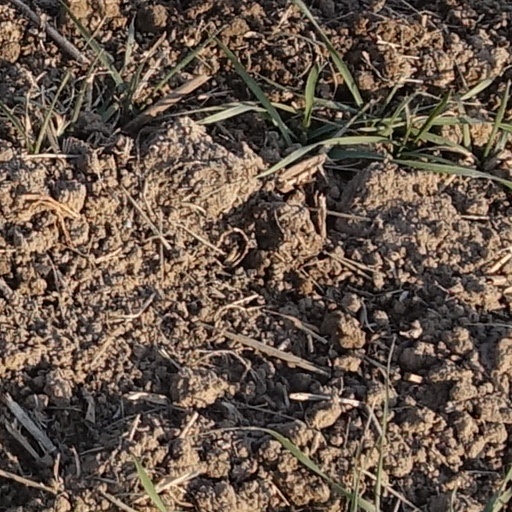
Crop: wheat